Ganjapa

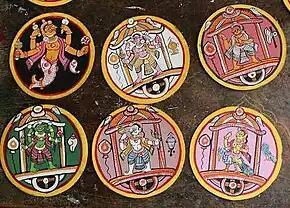
Ganjapa cards

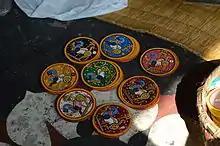
"Atharangi Ganjapa" cards painted with traditional Pattachitra painting of Krishna in his Nabagunjara form

Gånjåpā are the traditional playing cards from the Indian state Odisha. It can also refer to the trick-taking card game that they are used for.